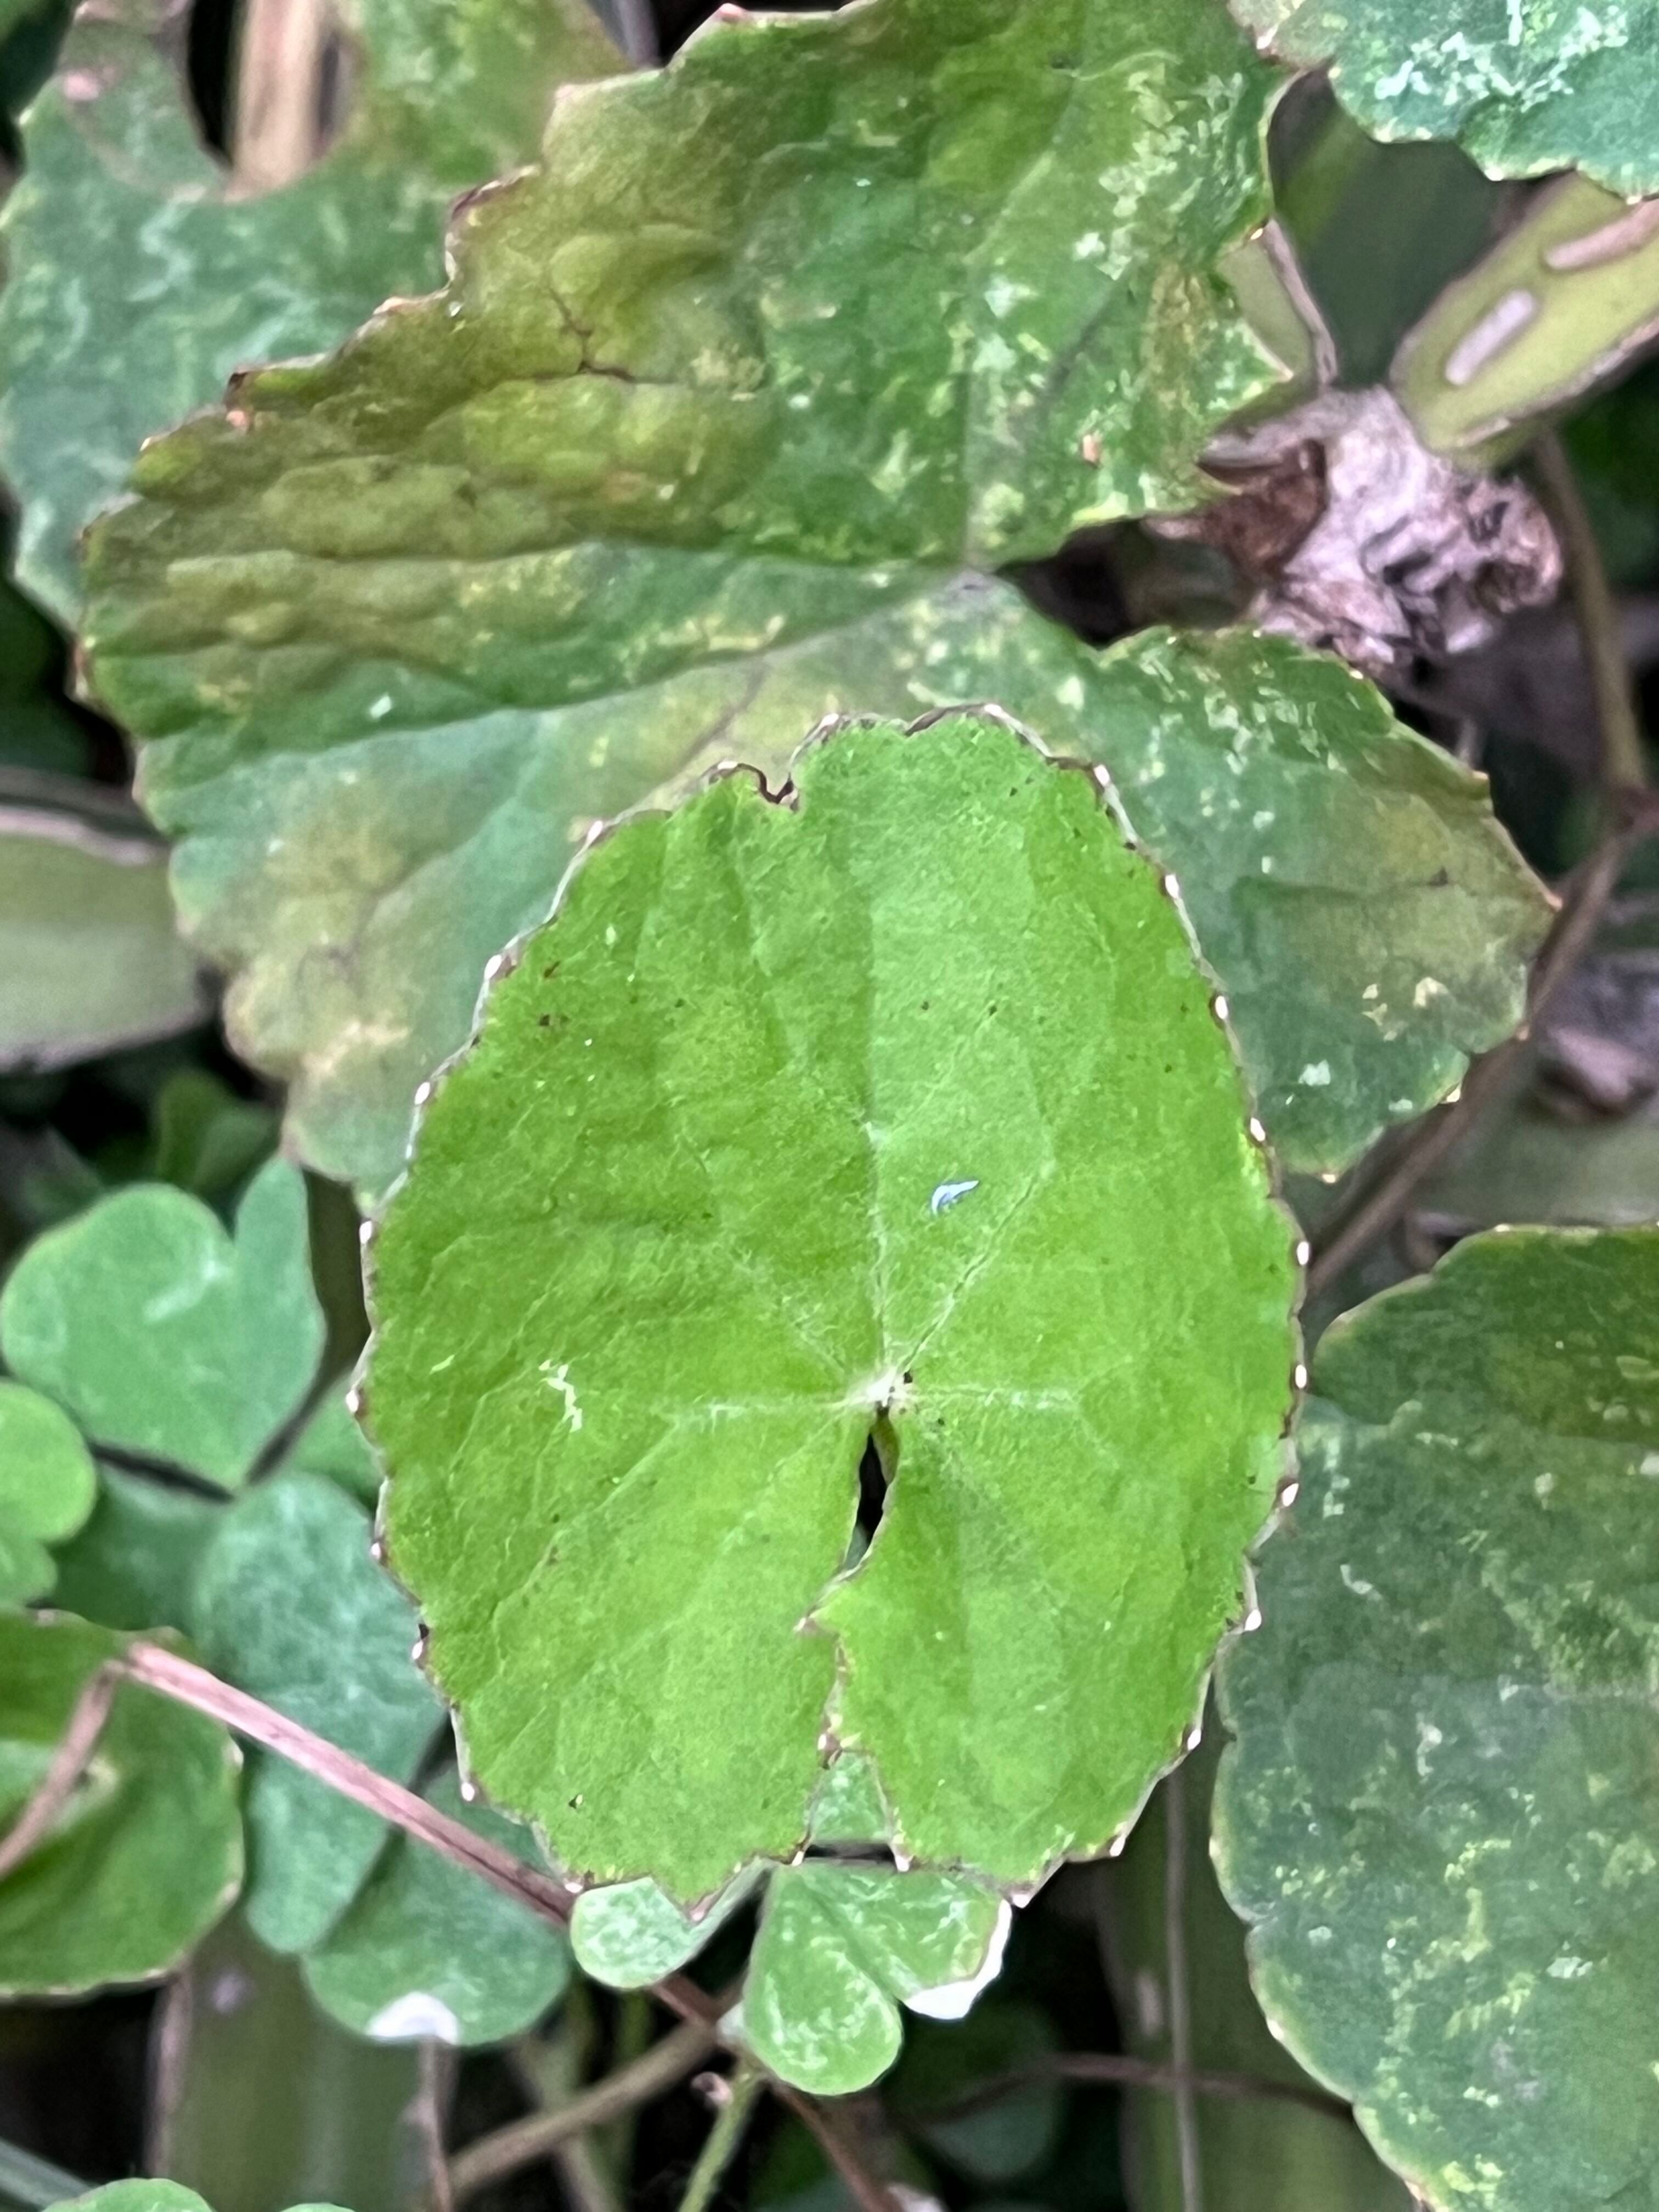
Plant species: centella-asiatica